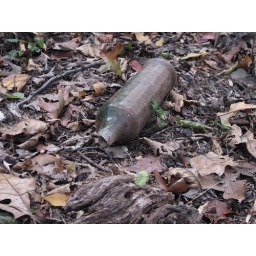
James Madison Landmark Forest. (there were a ton of older glass bottles in this area)